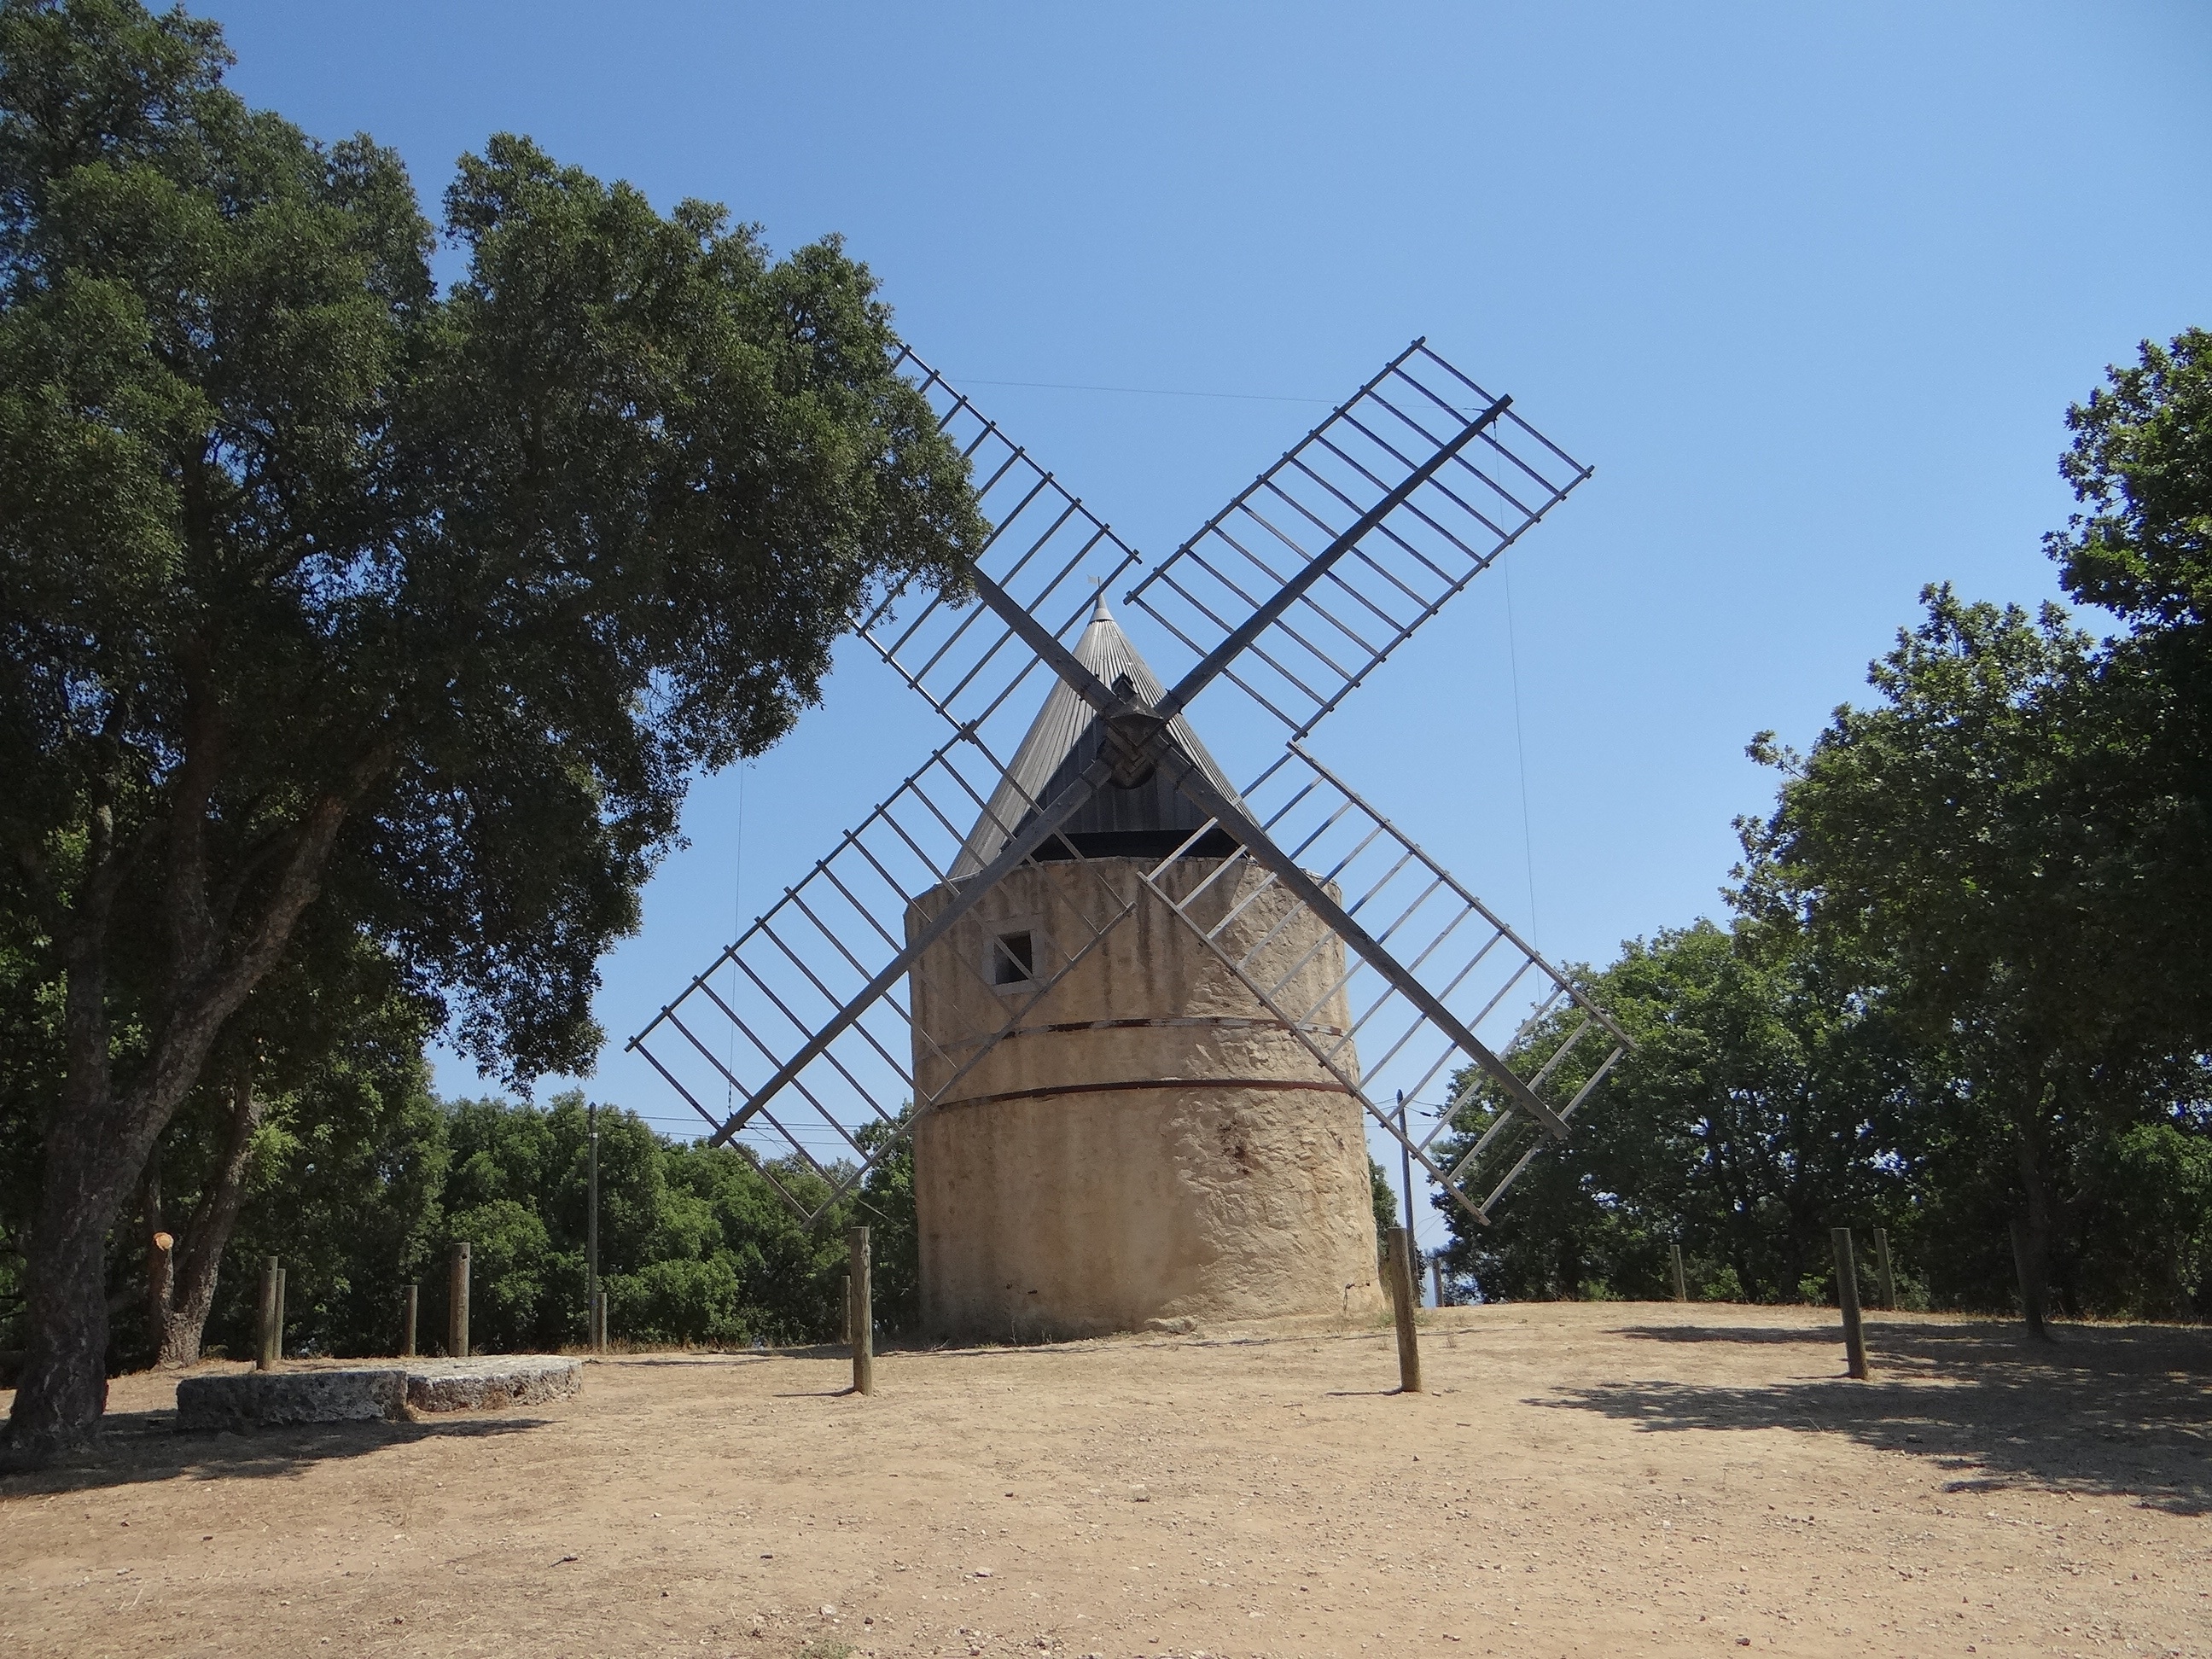
landscape, nature, architecture, wood, grain, windmill, wind, building, old, monument, tourist, france, calm, south, mill, wings, pierre, former, rural area, old village, scrubland, ramatuelle